Umma

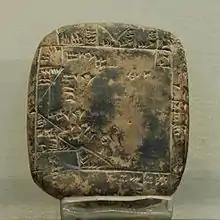
Map of a property belonging to the city of Ur III Umma, indicating the acreage of each parcel

Under the Ur III dynasty, Umma became an important provincial center. Several governors of Umma under Ur are known, Aa-kala, Dadaga, and Ur-Lisi, all sons of one Ur-Nigar, and Ninbilia, wife of Aa-kala. Most of the over 30,000 tablets recovered from the site are administrative and economic texts from that time. They permit an excellent insight into affairs in Umma. A year name of Ur III ruler Shu-Sin was "Year Shu-Sin the king of Ur built the temple of Shara in Umma". The next ruler Ibbi-Sin also had a year name of "Year Ibbi-Sin the king of Ur built the temple of Shara in Umma". The Umma calendar of Shulgi is the immediate predecessor of the later Babylonian calendar, and indirectly of the post-exilic Hebrew calendar.